Handbag

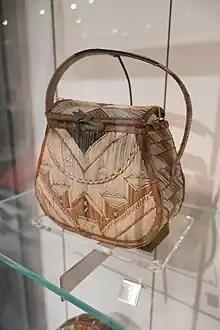
Mi'kmaq porcupine quill handbag

A handbag, commonly known as a purse in North American English, is a handled medium-to-large bag used to carry personal items. It has also been called a pocketbook in parts of the U.S.